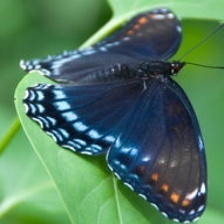
Species: RED SPOTTED PURPLE
Butterfly family (ImageNet category): admiral